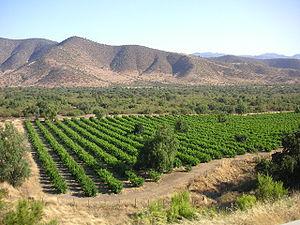
L'agriculture au Chili a une production particulièrement diversifiée en raison de sa géographie, de son climat, de facteurs humains et de sa géologie particulière. Historiquement, l'agriculture est l'un des fondements de l'économie du Chili mais aujourd'hui l'agriculture et les secteurs connexes comme la sylviculture et la pêche ne représentent plus que 4,9 % du PIB en 2007 et employait 13,6 % de la population active du pays. Les principales productions agricoles du Chili sont le raisin, la pomme, la poire, l'oignon, le blé, le maïs, l'avoine, la pêche, l'ail, l'asperge, le haricot, le porc le bœuf, la volaille, la laine, le poisson et le bois. En raison de son isolement géographique et d'un contrôle strict des échanges aux douanes, le Chili est épargné par des maladies comme la vache folle et le phylloxéra. De plus, le Chili a l'avantage d'être situé dans l'hémisphère sud, et de pouvoir produire en contre-saison sur une large gamme de produits grâces à des conditions climatiques très diverses. Toutefois, les reliefs limitent l'ampleur et l'intensité de l'agriculture et les terres arables.
Les vins du Nouveau Monde sont les vins produits en dehors des régions viticoles traditionnelles d'Europe et du Moyen-Orient, notamment en Argentine, en Australie, au Canada, au Chili, en Nouvelle-Zélande, en Afrique du Sud et aux États-Unis. L'expression évoque une distinction entre ces vins du « Nouveau Monde » et ceux produits dans les « vieux » pays ayant une longue histoire de production de vin, notamment la France, l'Italie, l'Allemagne, l'Espagne et le Portugal.
Un terroir viticole est un groupe de parcelles agricoles. Elles doivent se situer dans la même région, correspondre à même type de sol tant au point de vue géologique qu'orographique, avoir des conditions climatiques identiques, et ses vignes être conduites avec les mêmes techniques viticoles. Ces conditions, qui définissent un terroir, contribuent à donner un caractère unique, une « typicité » aux raisins récoltés, puis au vin qui en sera issu.
Longtemps, la viticulture fut une spécialité de quelques pays — dont la Grèce, l'Italie, la France, l'Allemagne, l'Espagne et le Portugal — mais aujourd'hui, une cinquantaine de pays peuvent disputer à l'Europe le privilège de planter des vignes et de récolter du vin. La tradition biblique selon laquelle la divinité aurait accordé à Noé échoué sur le mont Ararat le privilège de planter la vigne recouvre une réalité historique puisque les premières vignes cultivées pendant l'Antiquité l'ont été dans le Croissant fertile. Toutefois, les recherches scientifiques ont prouvé que les premières vinifications se sont faites dans l'actuelle Géorgie il y a près de 8'000 ans.
La viticulture au Chili est le produit de la colonisation espagnole. L'océan Pacifique à l'ouest, la chaîne des Andes à l'est, le Chili a de nombreux atouts pour être un pays de grands terroirs : de bonnes terres bien situées, de l'eau, un climat favorable, une main d'œuvre qui connaît la viticulture.